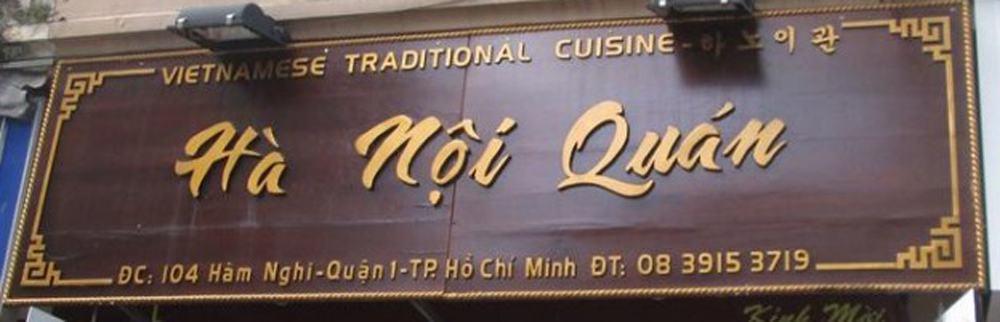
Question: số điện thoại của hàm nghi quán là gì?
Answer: số điện thoại của hàm nghi quán là 0839153719